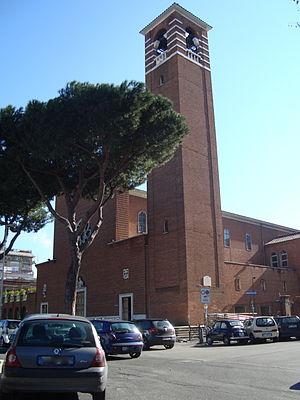
L'église San Leone I est une église romaine située dans le quartier Prenestino-Labicano sur la via Praenestina à Rome. Elle est dédiée au pape Léon Iᵉʳ.